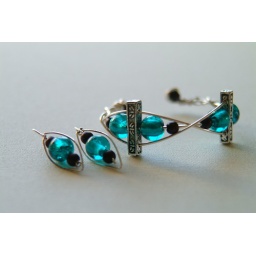
Bracelet and earring set. Turquoise glass and wooden beads twisted in silver plated copper wire with sterling silver separators.